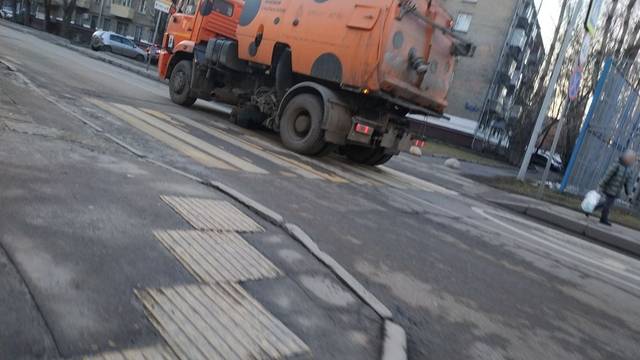
Region: Russia
Coordinates: 55.803, 37.61